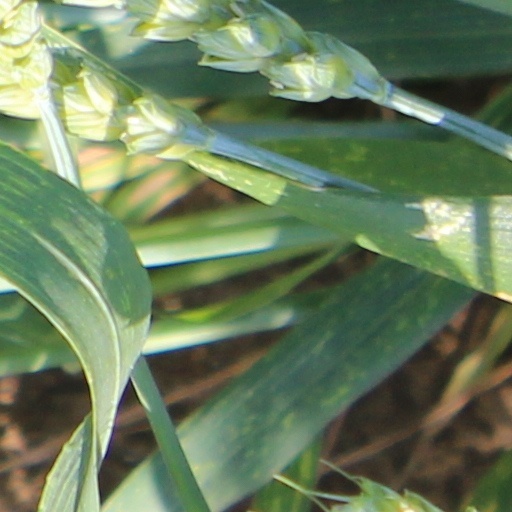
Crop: wheat